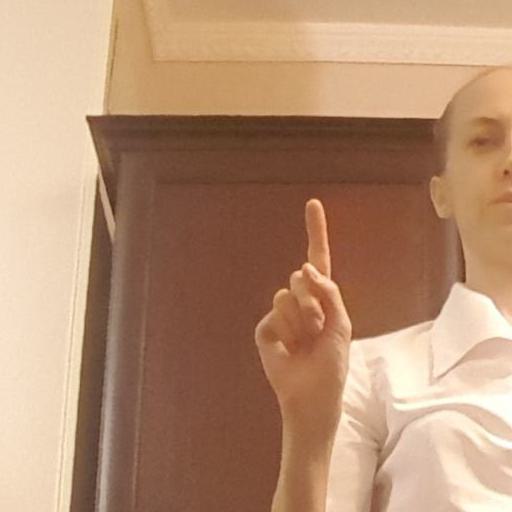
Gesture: one